Shaw, Savill & Albion Line

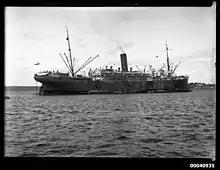
Aberdeen Line's "Themistocles", built in 1911, came to Shaw, Savill and Albion in 1932.

The company was created in 1882 by the amalgamation of Shaw, Savill & Company Ltd. and Albion Shipping Co. Ltd. The new company comprised 12 ships from the Albion line and 19 from Shaw Savill. List of ships